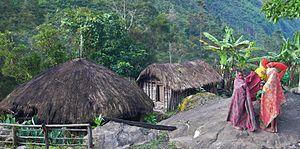
Village traditionnel papou dans la vallée de Baliem en Papouasie
La Papouasie, en indonésien Papua, est le nom d'une province indonésienne située en Nouvelle-Guinée occidentale. Sa capitale est Jayapura. Elle partage son nom avec la province indonésienne de Papouasie occidentale, située à l'extrême ouest de la Nouvelle-Guinée, et avec l'État de Papouasie-Nouvelle-Guinée, situé dans la partie orientale de la Nouvelle-Guinée.